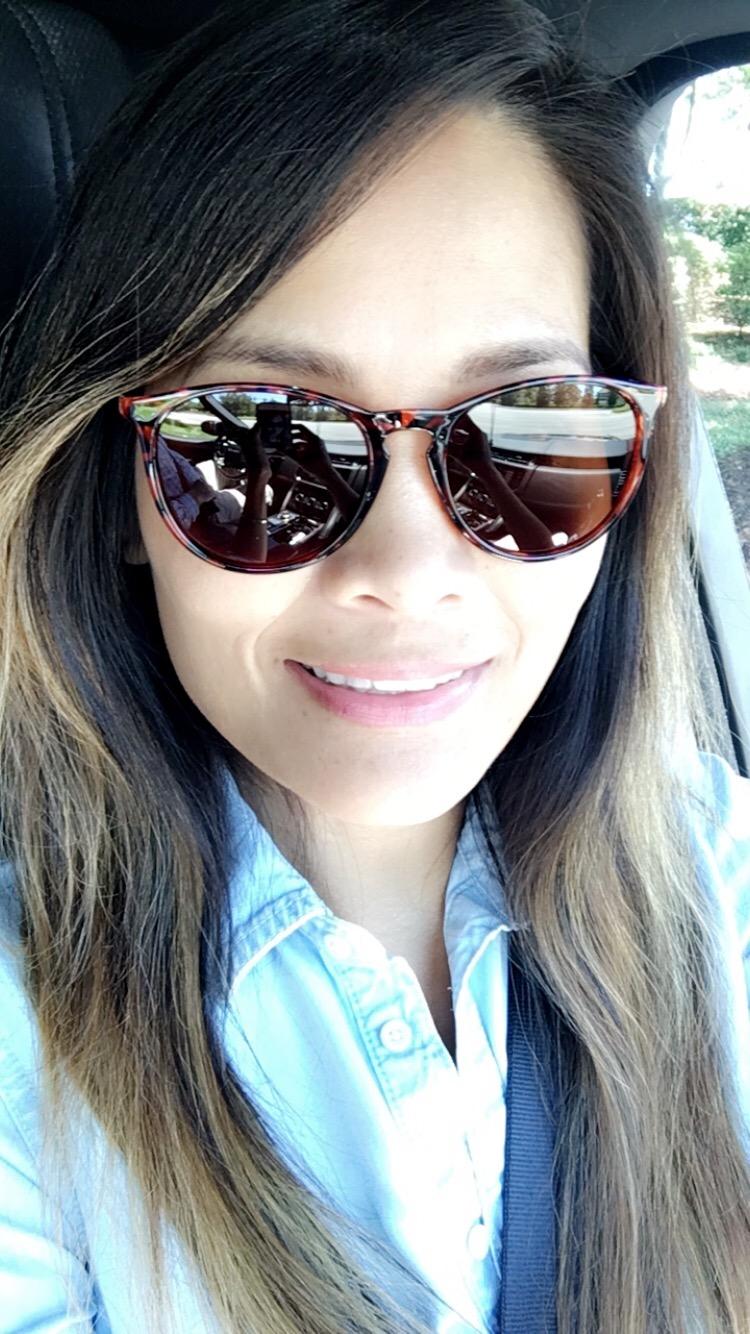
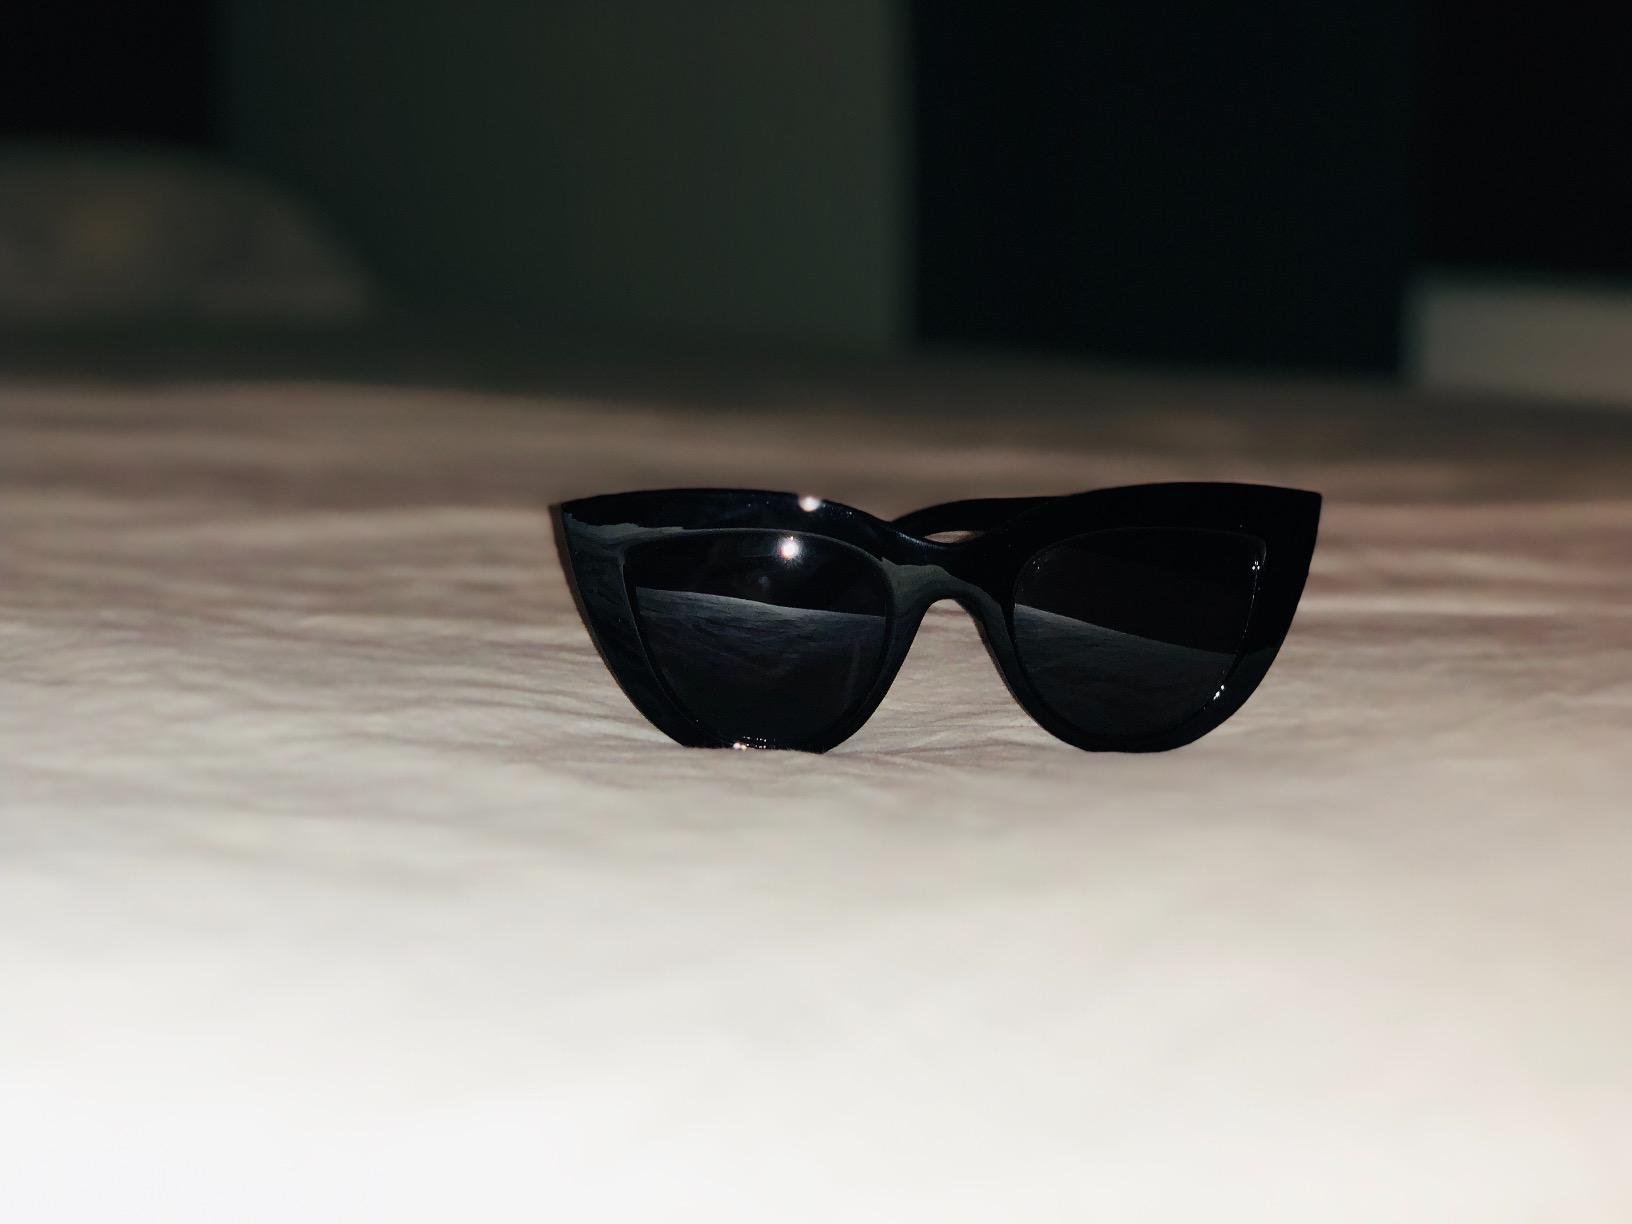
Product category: accessories_sunglasses
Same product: no